Karim Hafez

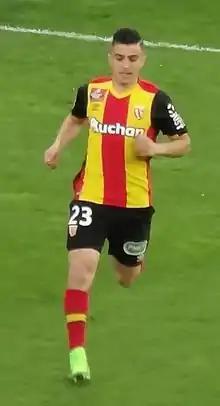
Hafez playing for RC Lens in 2017

Karim Hafez Ramadan Seifeldin (born 12 March 1996) is an Egyptian professional footballer who plays for Egyptian Premier League club Pyramids and the Egyptian national team as a left-back.